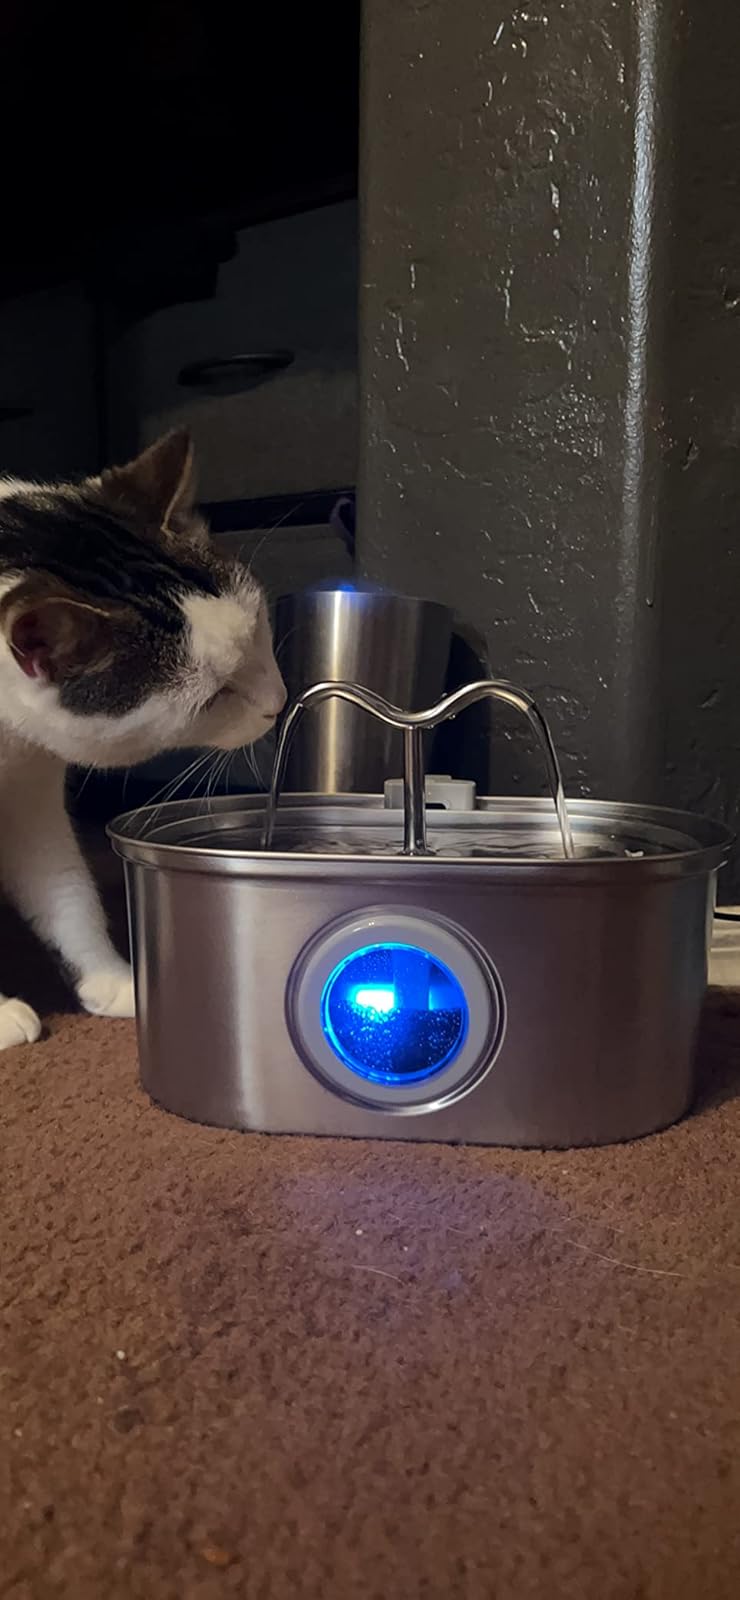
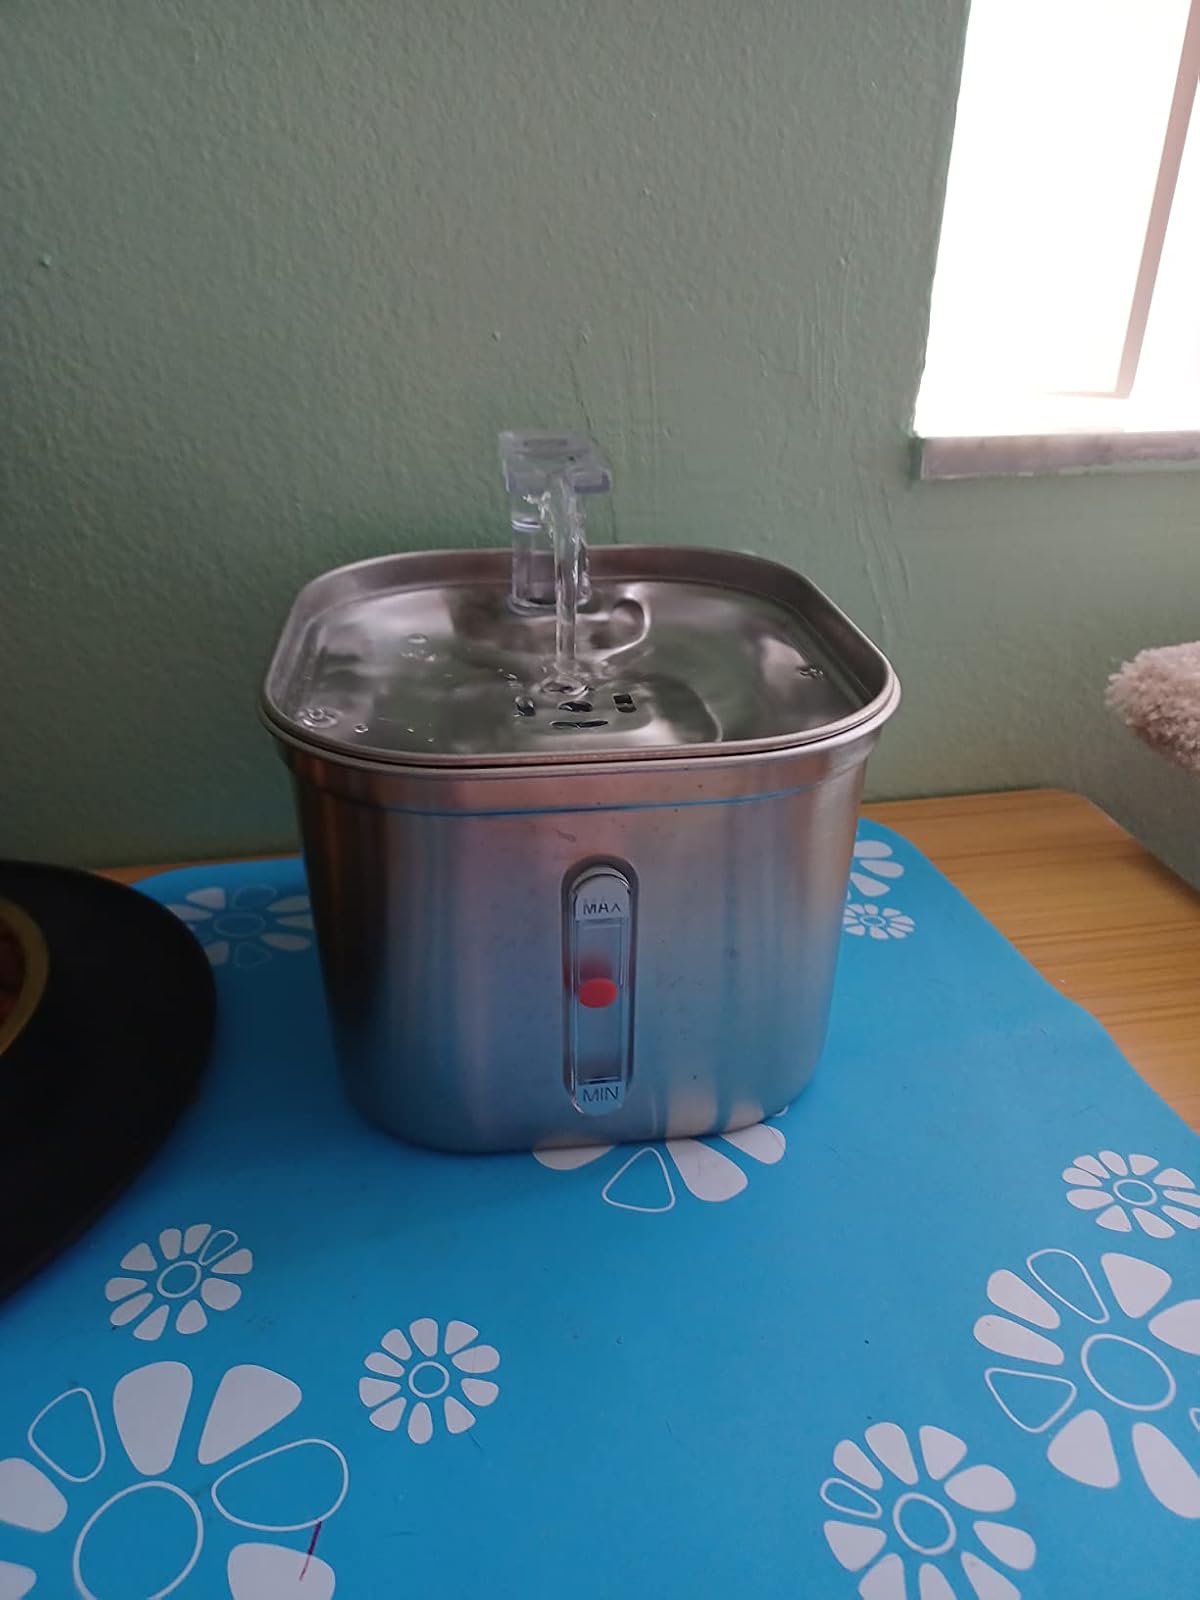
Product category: items_bowl
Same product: no